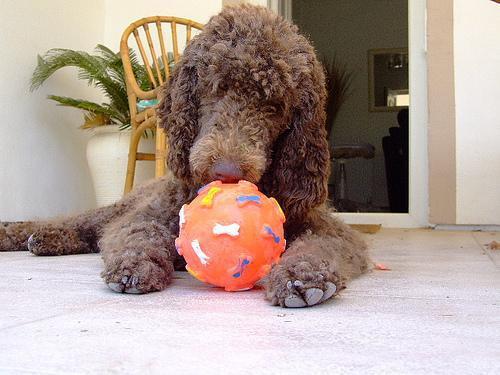
standard_poodle